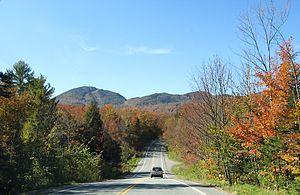
Orford est une municipalité de canton située dans la municipalité régionale de comté de Memphrémagog, dans la région administrative de l'Estrie, au Québec.